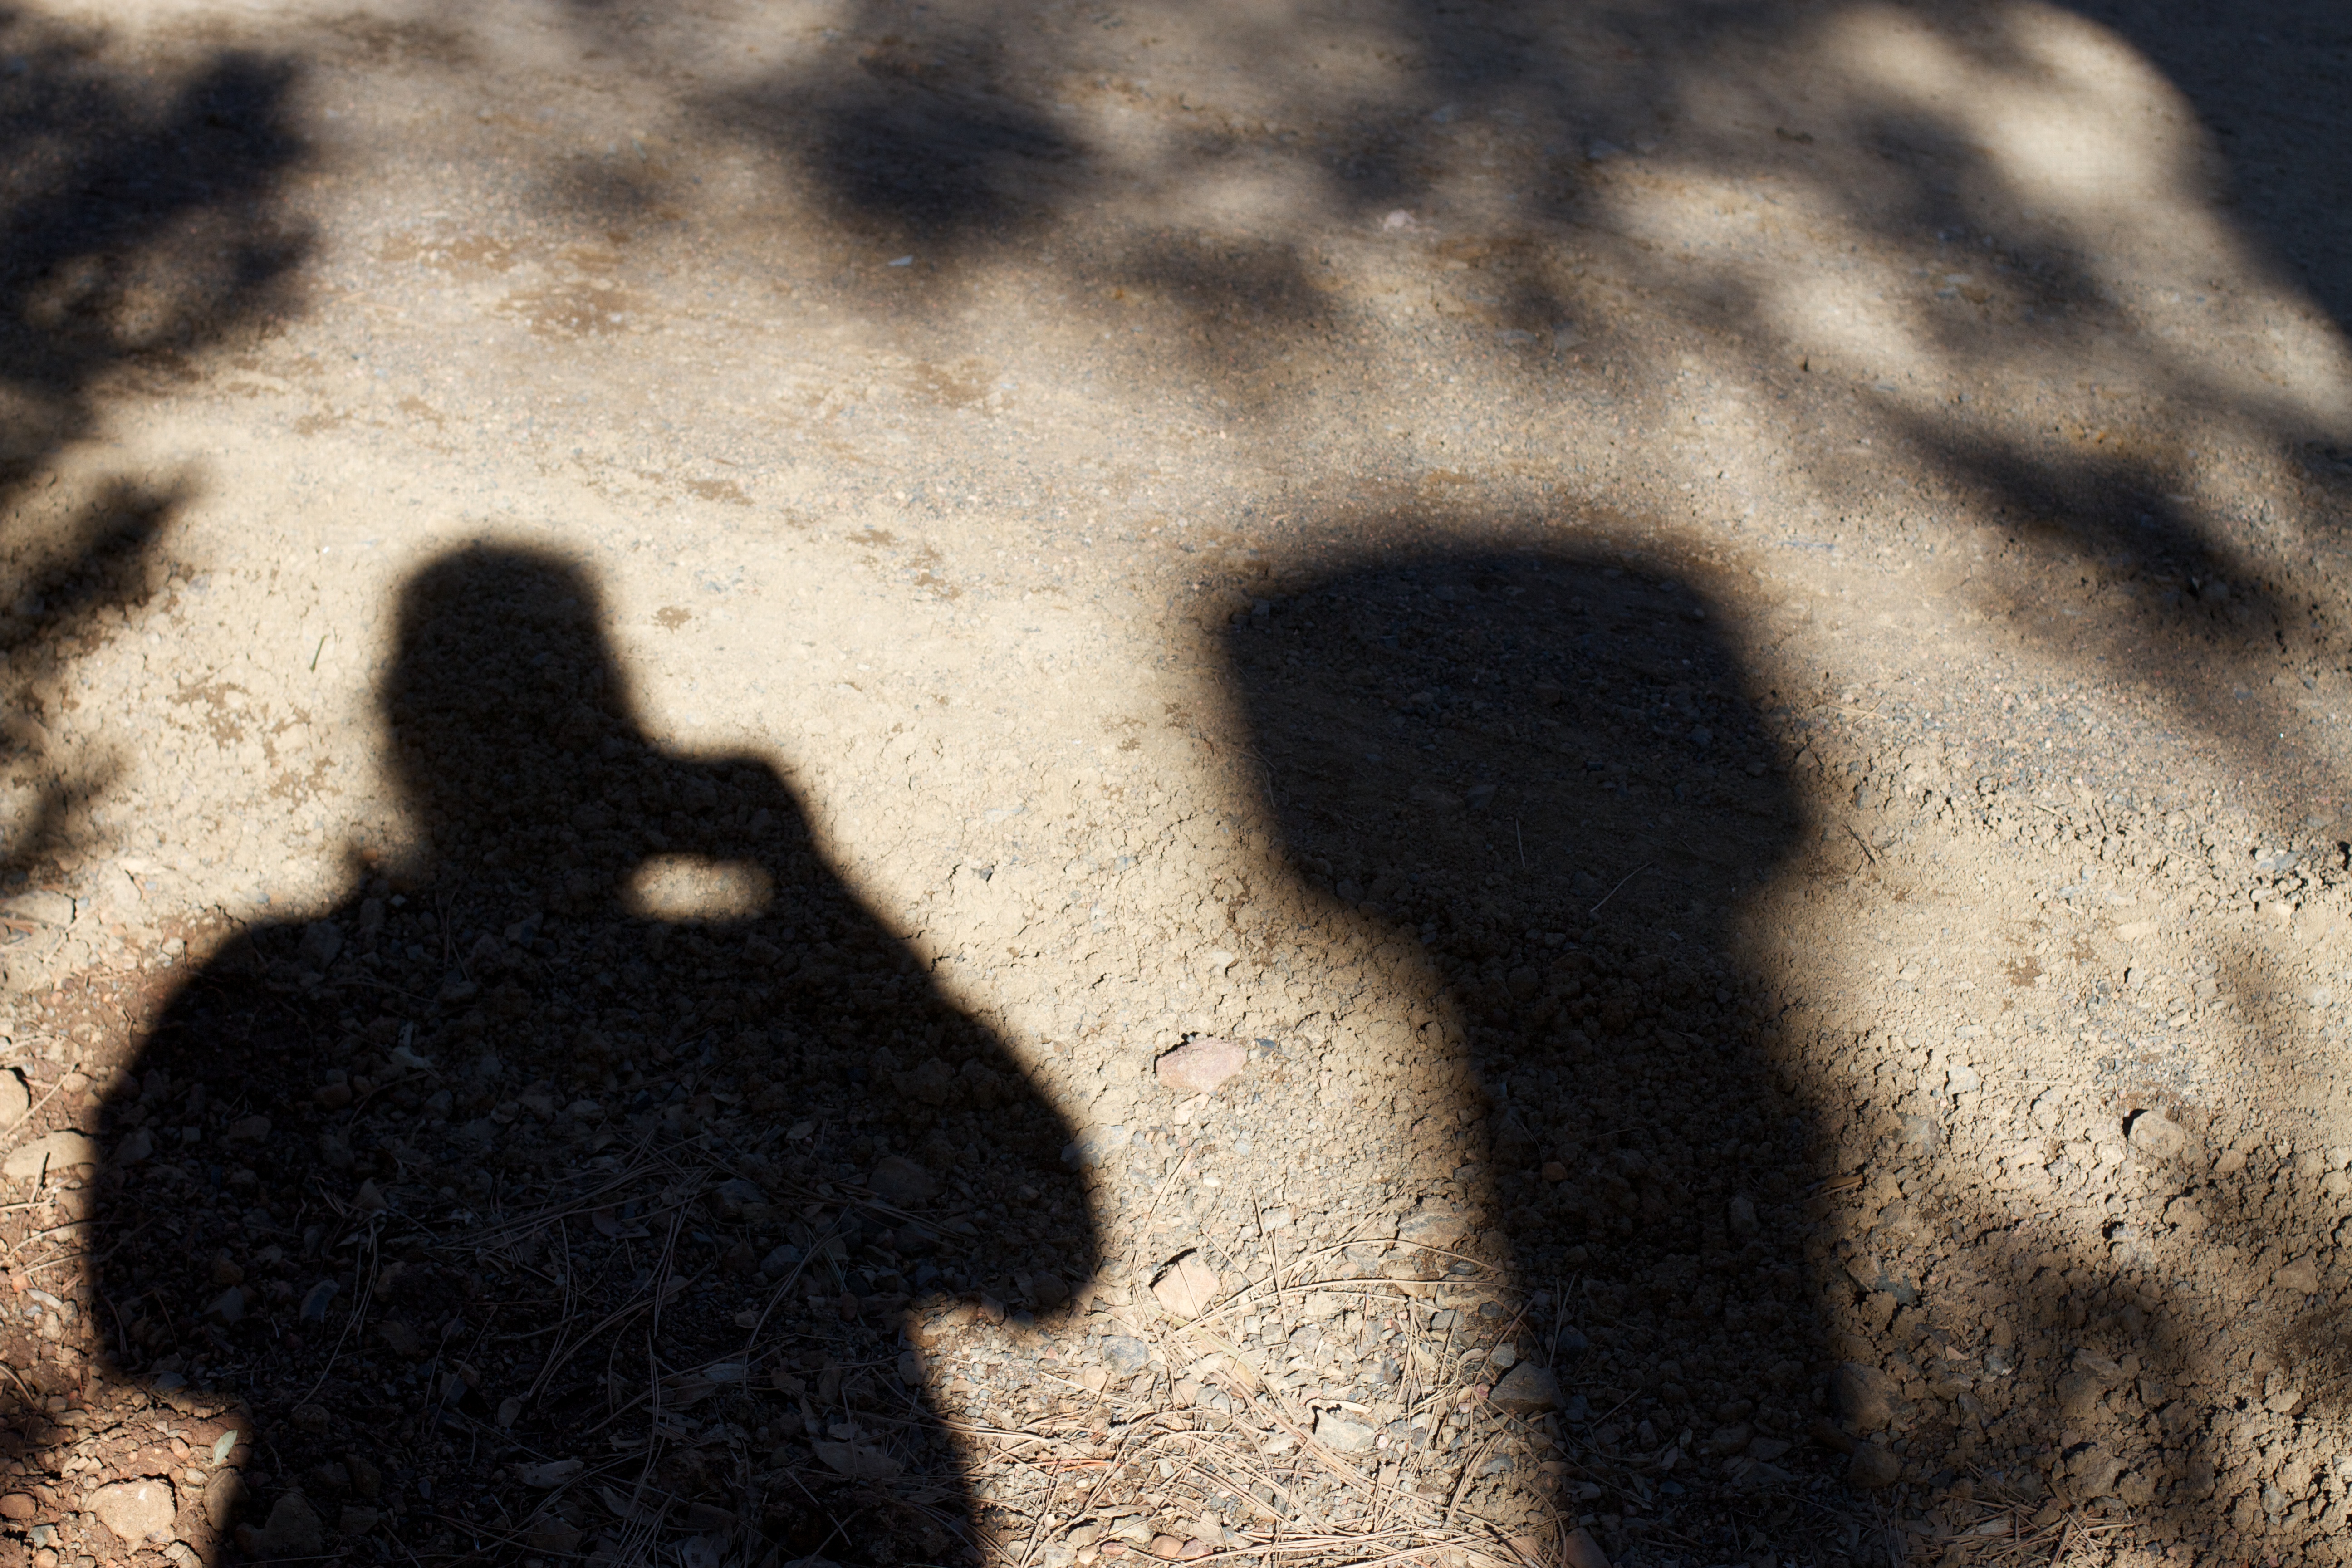
hand, sand, rock, texture, footprint, number, cat, shadow, soil, black, close up, human body, eye, organ, shape